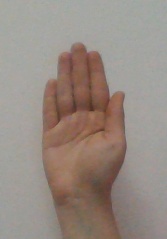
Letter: seen